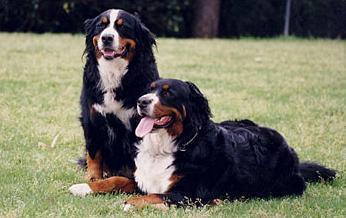
Bernese_mountain_dog